Trilateration

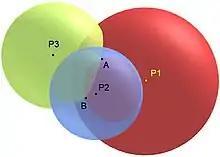
Trilateration in three-dimensional geometry

Trilateration is the use of distances (or "ranges") for determining the unknown position coordinates of a point of interest, often around Earth (geopositioning).